Anna Rutgers van der Loeff

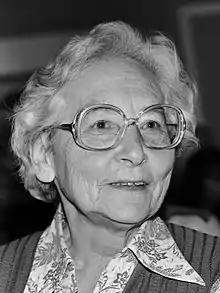
An Rutgers van der Loeff (1982)

Anna ("An") Rutgers van der Loeff-Basenau (March 15, 1910 – August 19, 1990) was a Dutch writer of children's novels.